West Bank barrier

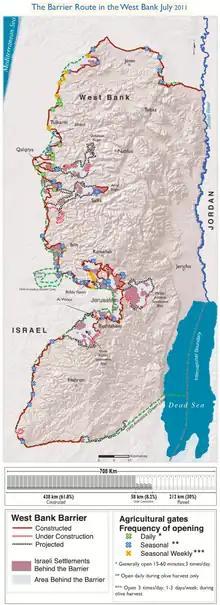
The barrier route as of July 2011: finished, under construction, planned

In 2005, the Israeli Supreme Court made reference to the conditions and history that led to the building of the barrier. The Court described the history of violence against Israeli citizens since the breakout of the Second Intifada and the loss of life that ensued on the Israeli side. The court ruling also cited the attempts Israel had made to defend its citizens, including "military operations" carried out against "terrorist acts", and stated that these actions "did not provide a sufficient answer to the immediate need to stop the severe acts of terrorism. ... Despite all these measures, the terror did not come to an end. The attacks did not cease. Innocent people paid with both life and limb. This is the background behind the decision to construct the separation fence (Id., at p. 815)."